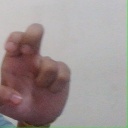
अक्षर: अ